Battle of Pea Ridge

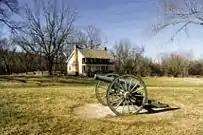
Pea Ridge National Military Park

Hébert's powerful attack was stopped in the nick of time by Col. Jefferson C. Davis and the 3rd Division. Davis was originally destined for Elkhorn, but Curtis diverted his troops to Leetown after Osterhaus' report reached him. The four Southern regiments nearly overran Davis' leading brigade under Col. Julius White.